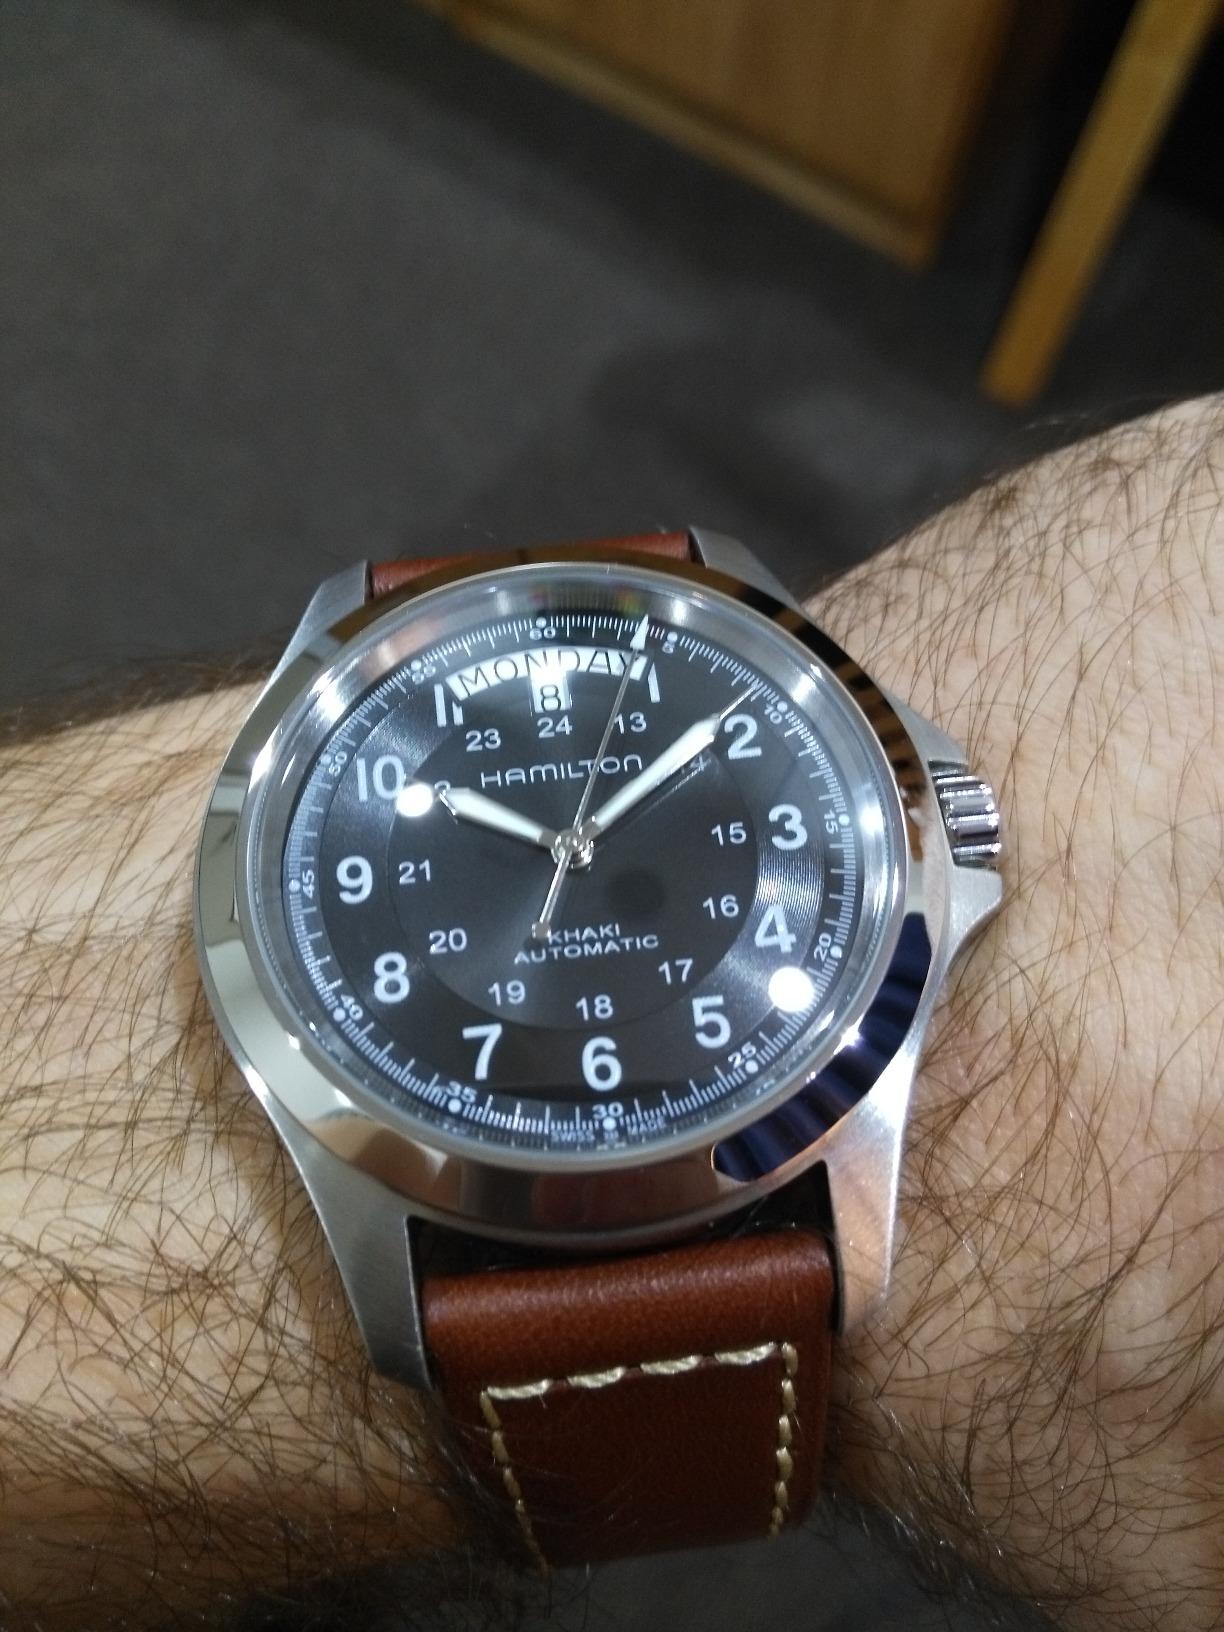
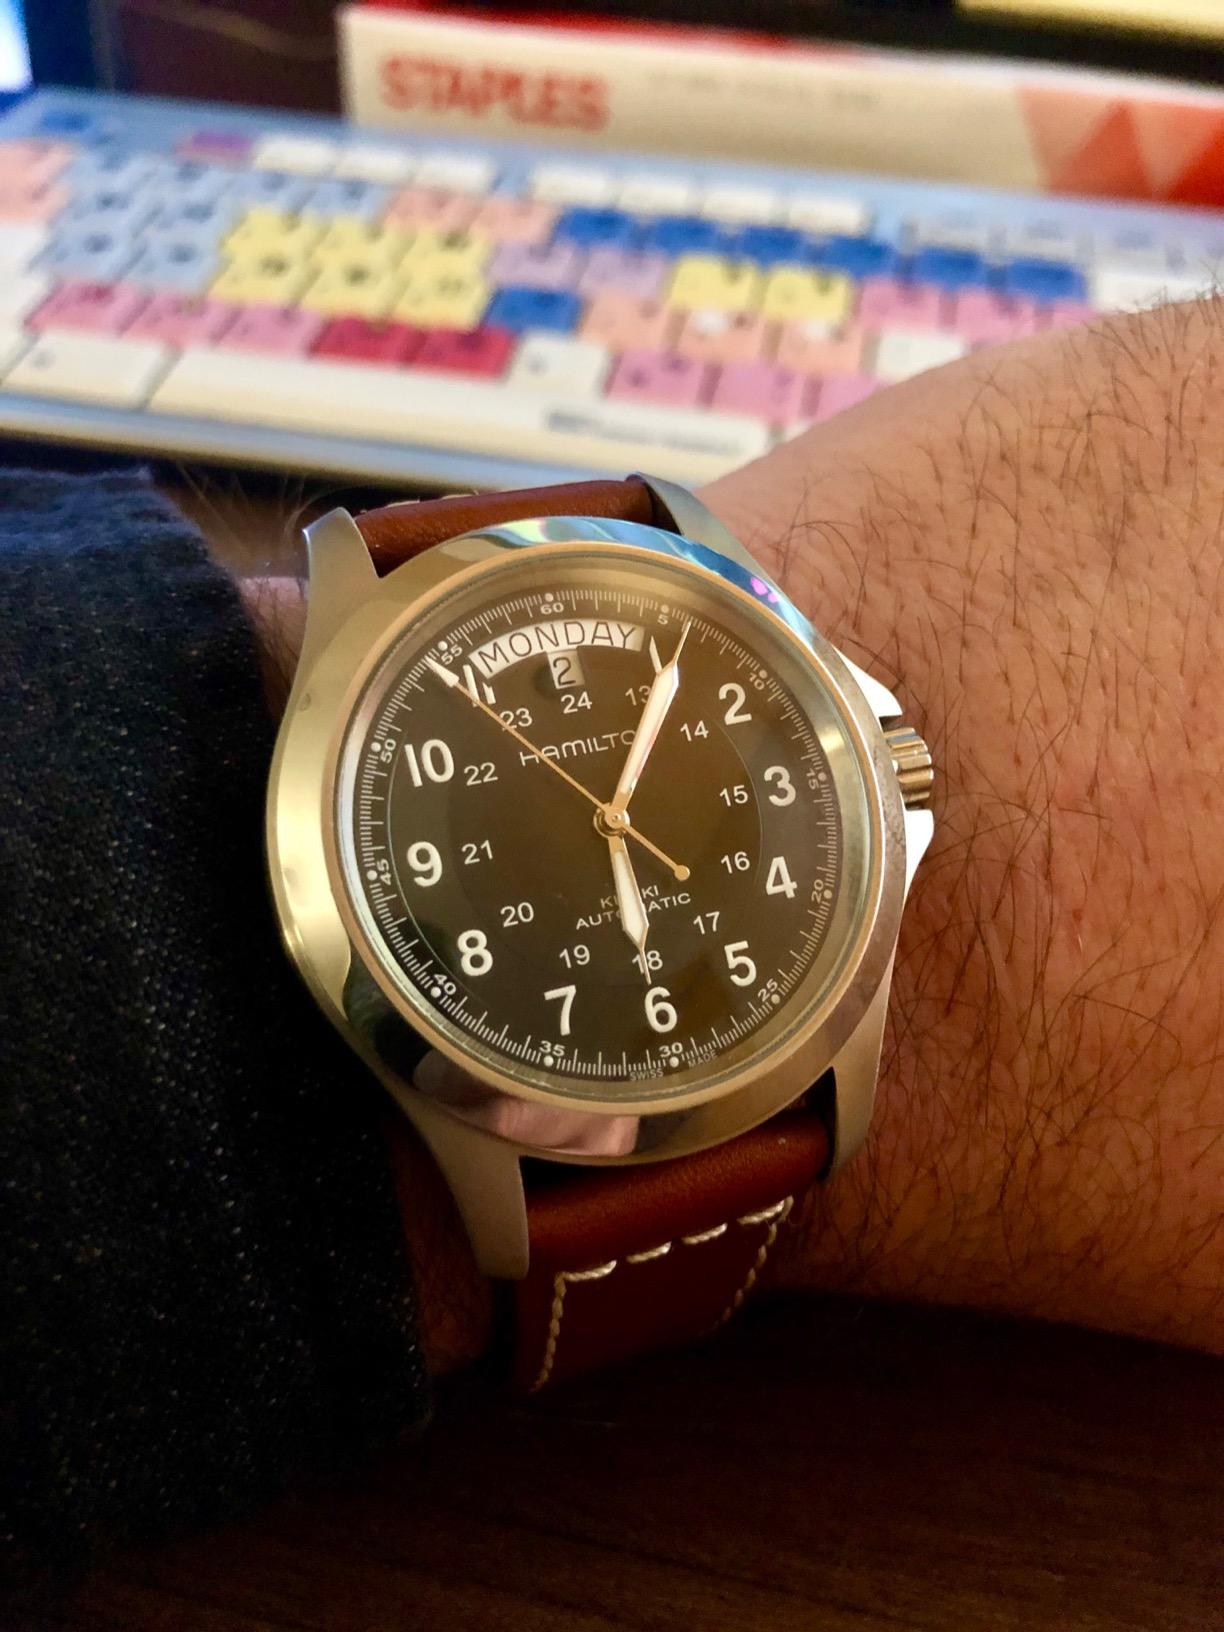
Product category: accessories_watch
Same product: yes